The Deep End (2022 TV series)

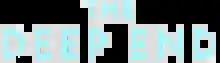

The Deep End is an American four-part documentary series about the life and work of spiritual influencer and author Teal Swan. The docu-series was developed for Freeform by director Jon Kasbe, producer Bits Sola, and executive producers Tom Yellin and Gabrielle Tenenbaum. Jon Kasbe was present during three years and had access to almost every aspect of Teal Swan. The series was announced on April 5, 2022, and premiered on Wednesday, May 18, 2022, with episodes streaming the day after premiere on Hulu.